Gary Johnson

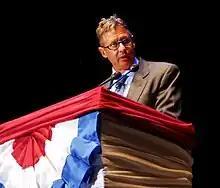
Johnson at Ron Paul's "Rally for the Republic" in 2008

Commentator Andrew Sullivan quoted a claim that Johnson "is highly regarded in the state for his outstanding leadership during two terms as governor. He slashed the size of state government during his term and left the state with a large budget surplus." In an interview in "Reason" in January 2001, Johnson's accomplishments in office were described as follows: "no tax increases in six years, a major road building program, shifting Medicaid to managed care, constructing two new private prisons, canning 1,200 state employees, and vetoing a record number of bills." According to one New Mexico paper, "Johnson left the state fiscally solid" and was "arguably the most popular governor of the decade... leaving the state with a $1 billion budget surplus." "The Washington Times" reported that when Johnson left office, "the size of state government had been substantially reduced and New Mexico was enjoying a large budget surplus." In a 2016 "National Review" article, Johnson was criticized for claiming to have balanced New Mexico's budget every year. The Constitution of New Mexico requires that the state budget be balanced, with its debt in a separate "capital outlay" budget. The article stated that under Johnson New Mexico's debt increased from $1.8 billion to $4.6 billion and its budget increased from $4.397 billion to $7.721 billion.